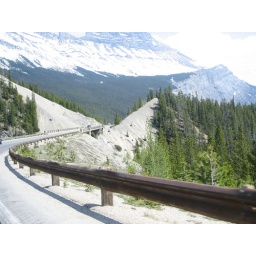
bridge over canyon